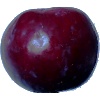
Label: Plum 2